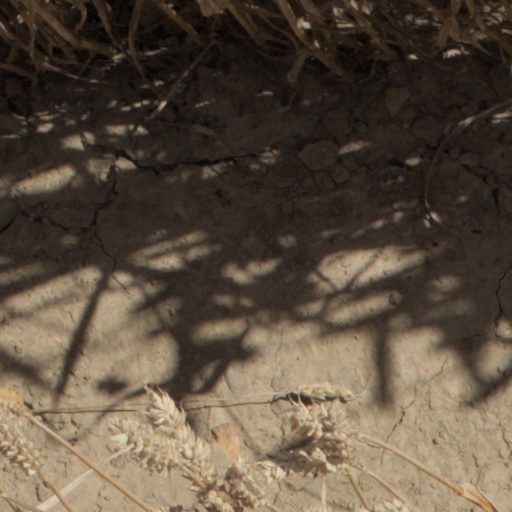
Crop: wheat